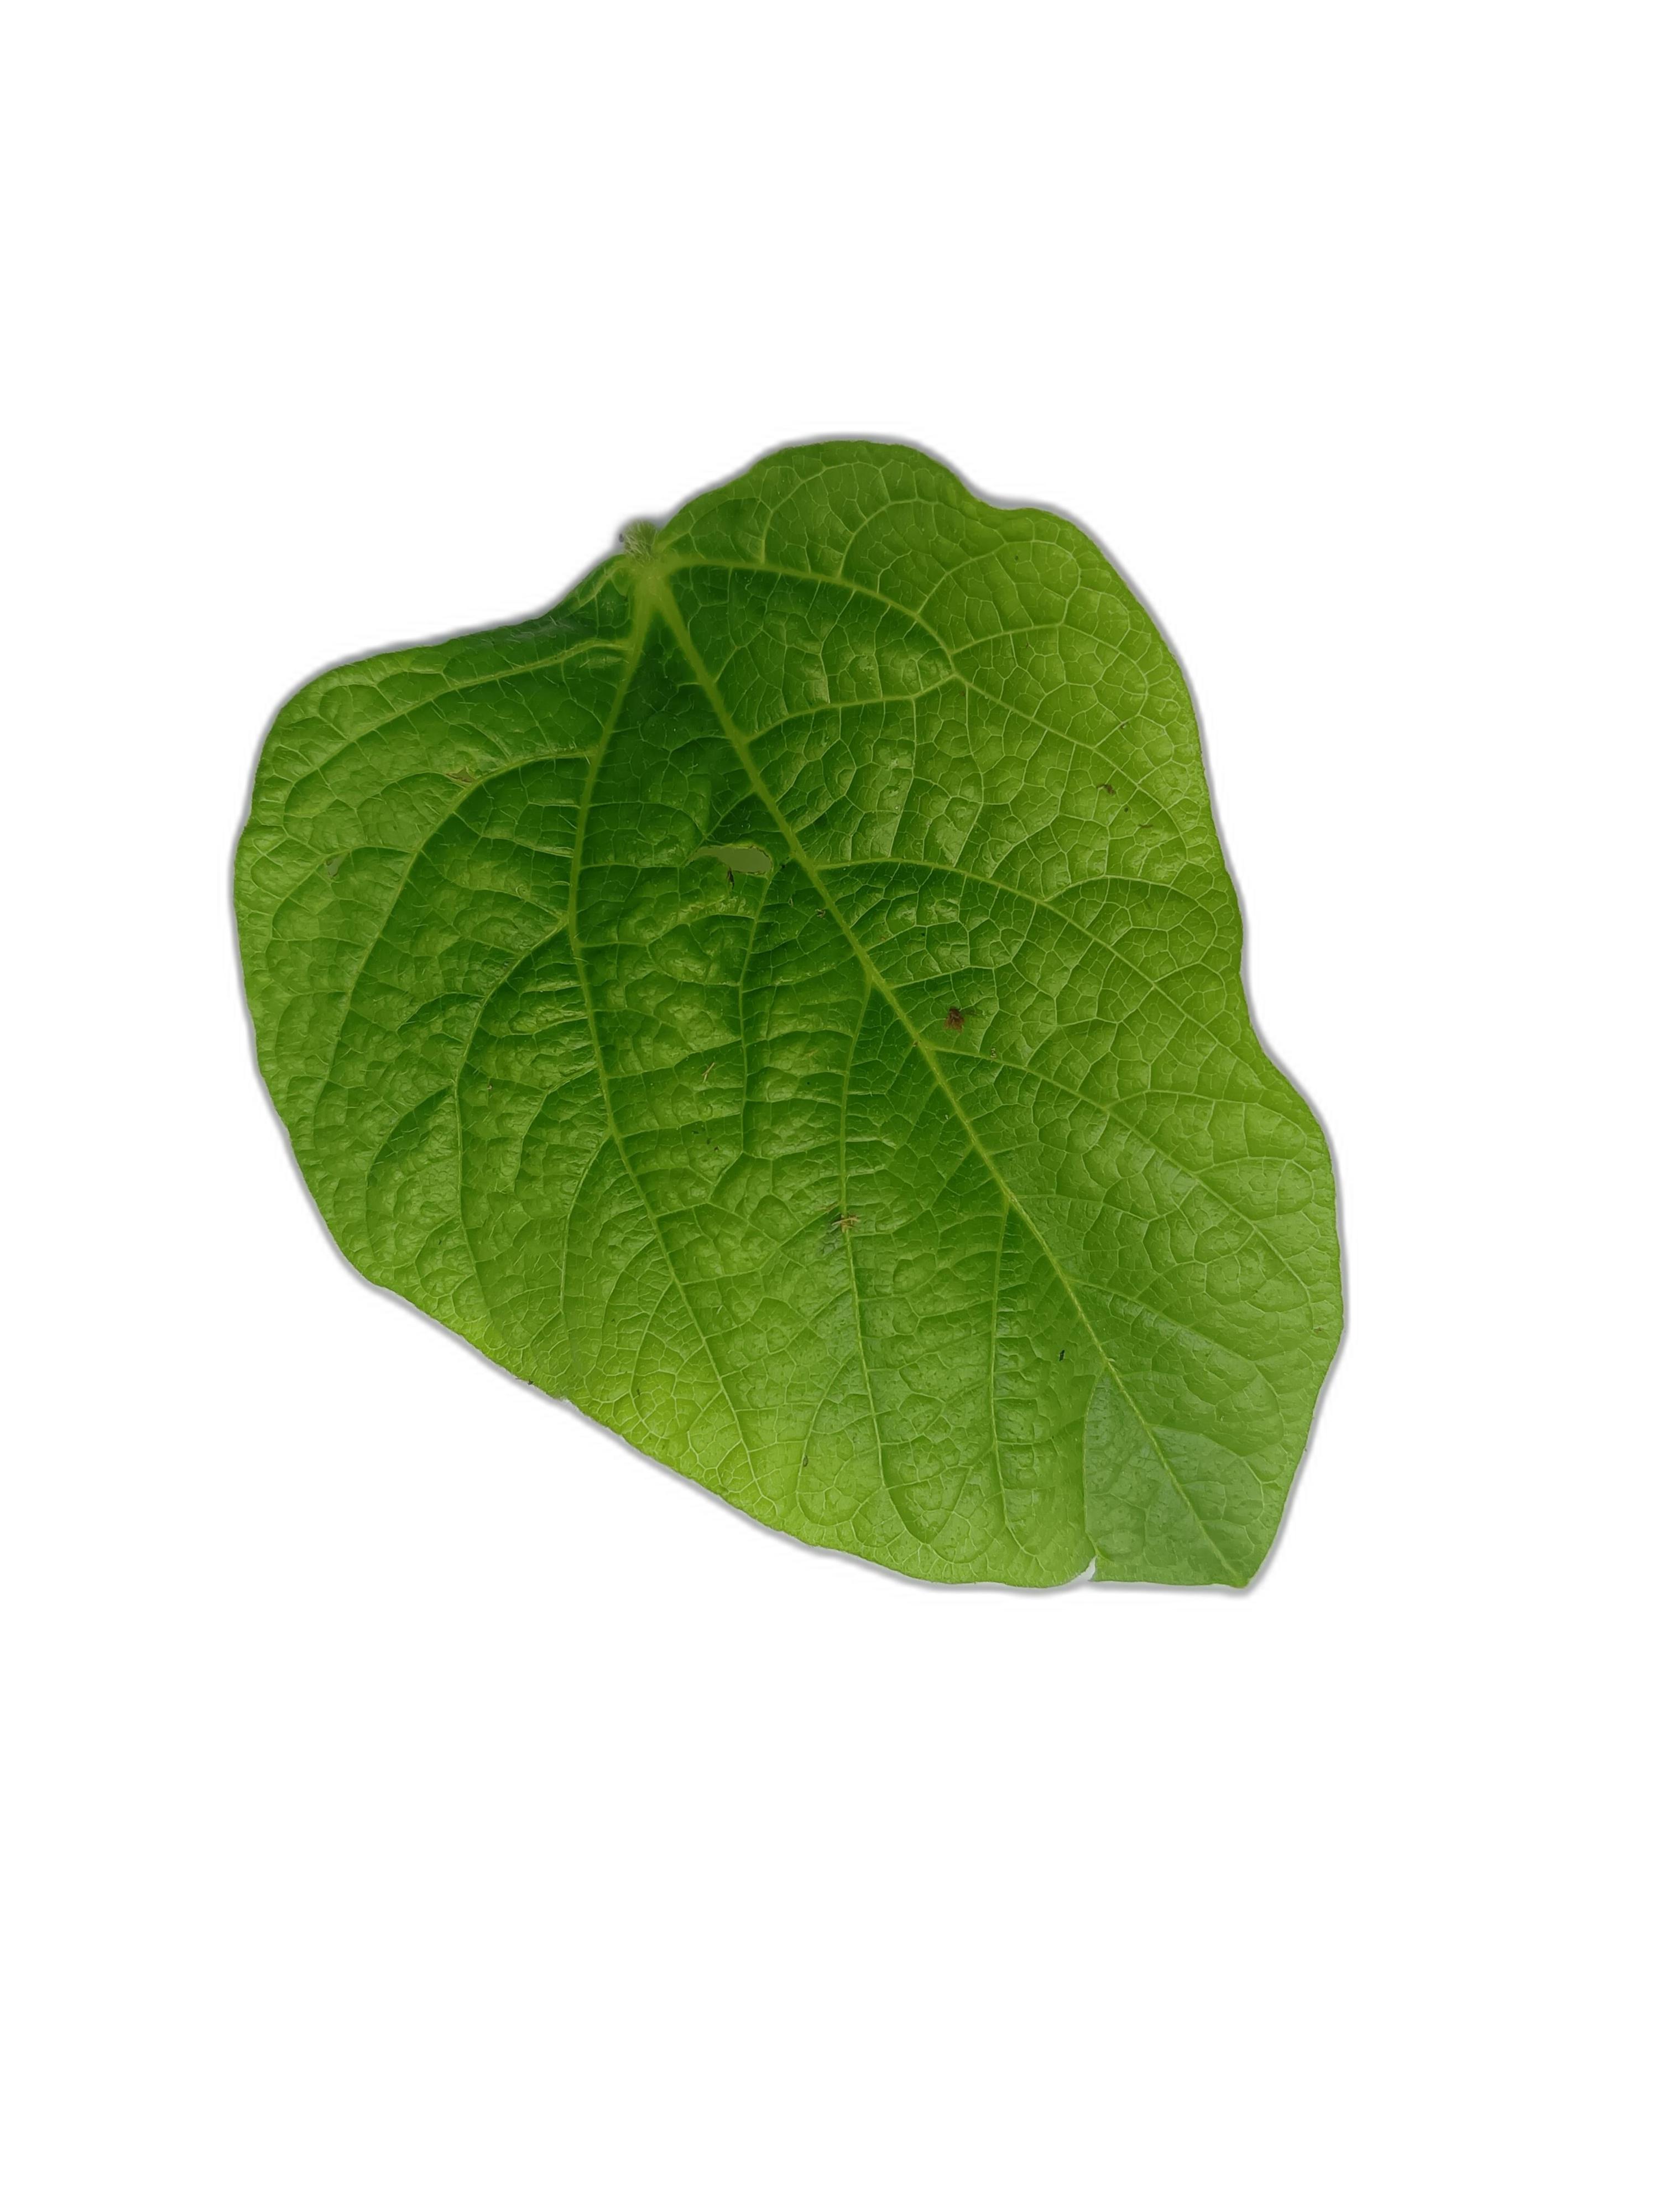
Label: Leaf Crinkle